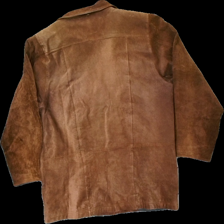
View: back
Type: Jacket
Category: Men
Brand: Not in the list
Brand text on label: McC ( by Caramat)
Colors: Brown
Material: 100% leather
Cut: Regular
Size: 44
Trend: 90s
Smell: Major
Price range: <50
Recommended usage: Recycle
Description: Old leather jacket that smells really bad. Poor condition.
Comment: Smells really bad